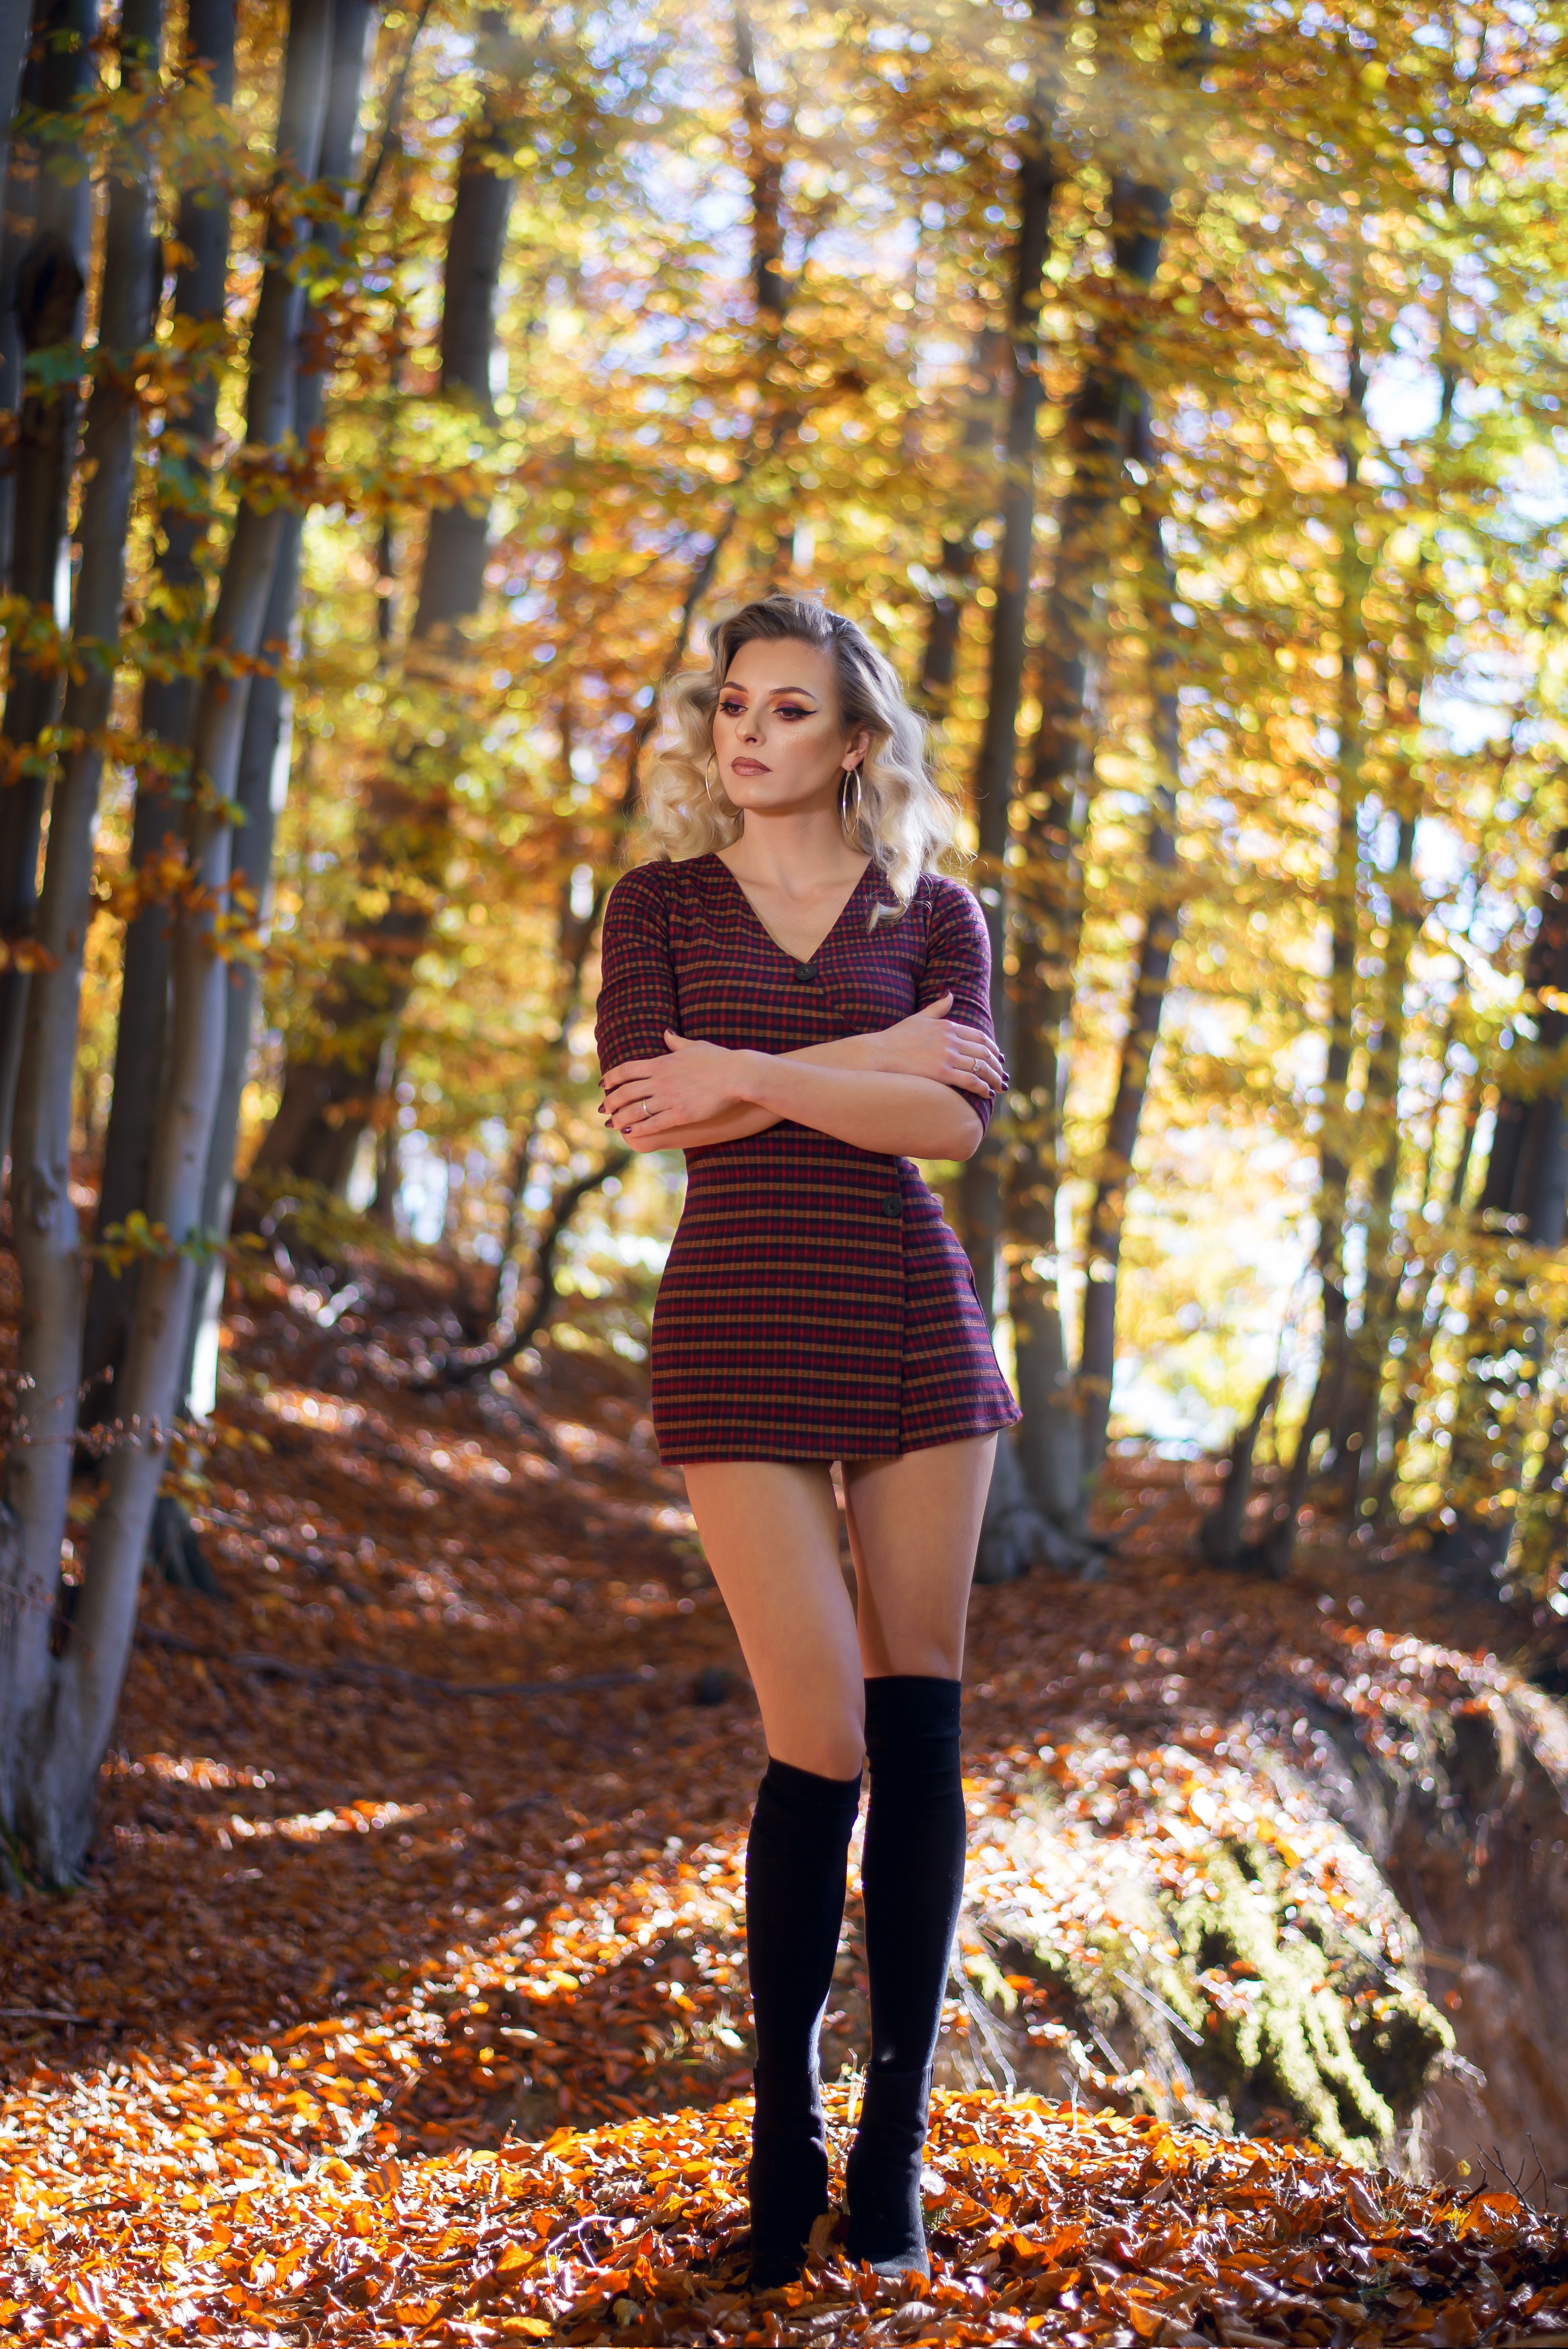
nature, tree, autumn, woody plant, beauty, girl, leaf, lady, photography, leg, plant, woodland, sunlight, forest, fun, smile, grass